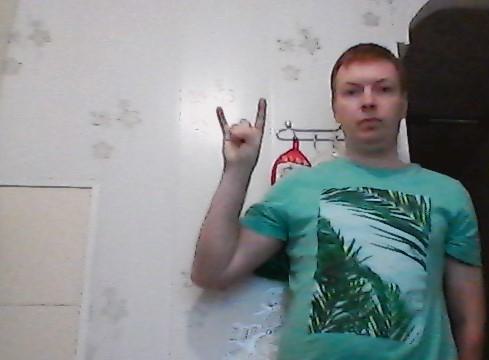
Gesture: rock